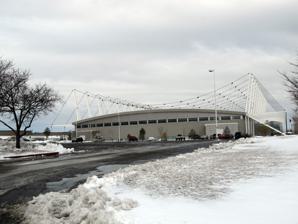
Building: Utah Olympic Oval
Country: United States of America
Year built: 2001
American speed skating oval Utah Olympic Oval The Utah Olympic Oval Former names Oquirrh Park Oval Address 5662 South Cougar Lane Kearns, Utah United States Coordinates 40°38′52″N 112°00′32″W / 40.64784°N 112.00877°W / 40.64784; -112.00877 Owner Utah Athletic Foundation Capacity 3,000 6,500 (2002 Winter Olympics) Acreage 5 acres (2.0 ha) Surface Ice Construction Built 1999–2001 Opened February 2001 ( 2001-02 ) Construction cost US$ 30,000,000 (equivalent to $54,900,000 in 2023) Architect Gilles Stransky Brems Smith Architects General contractor Layton Construction Tenants XIX Olympic Winter Games (February 2002) Utah Saints ( AIFA ) (2008) Website Utah Olympic Oval The Utah Olympic Oval is an indoor speed skating oval located 14 miles (23 km) southwest of Salt Lake City , in Kearns, Utah . The Oval was built for the 2002 Winter Olympics and it hosted the long-track speed skating events for the 2002 games , a role it is expected reprise for the 2034 Winter Olympics . Inside the facility the 400 meter skating track surrounds two international sized ice sheets, and is itself surrounded by a 442-meter running track . Due to its high altitude, 4,675 feet (1,425 m), and the associated low air resistance, ten Olympic records and nine world records were set at the Oval during the 2002 games, the largest number of world records ever set at one event. History Along with Soldier Hollow and the Utah Olympic Park , the Utah Olympic Oval was built specifically for the 2002 Winter Olympics. On October 5, 1992, the Utah Sports Authority chose the Oquirrh Park Fitness Center in Kearns as the site for the 2002 Olympic Oval, beating out other locations in West Valley City , Sandy and downtown Salt Lake City . Funds from the 1989 Olympic referendum would be used to construct the oval, and would be repaid with profits from the games. The plans called for using $3.7 million of tax payer money to construct the oval, which would be an outdoor facility. If Salt Lake City won its 1995 bid for the 2002 games, Olympic funds would be used to cover the oval, and build an ice sheet in the center of the track. By the time the groundbreaking ceremony was held in May 1994, the price tag had increased to $4.1 million, with an expected completion date sometime that December. Because of cold temperatures and a wet spring, cement for the oval could not be poured, and the oval didn't open until September 1, 1995, almost a year behind schedule. The oval was formally dedicated in a ceremony, attended by Olympian Cathy Turner , on January 12, 1996. Prior to it being covered and used during the Olympic games, the oval would be used for inline skating during the summer and ice skating during the winter months. After Salt Lake City won the 2002 Olympic bid on June 16, 1995, Salt Lake Organizing Committee (SLOC) began the design process for a permanent cover for the oval. During the cover's design process it was decided to pull up and replace the entire original oval. The new oval was designed by Gilles Stransky Brems Smith of Salt Lake City, and constructed by Layton Construction. Work on the new oval began in June 1999 at an estimated cost of $27 million. To keep those costs down, and give an unobstructed view of the ice, the roof would be constructed similar to a suspension bridge . Between twenty-four masts, twelve on each side of the building, steel cables nearly 400 feet (120 m) long and 3.5 inches (89 mm) in diameter were strung, suspending the roof above the oval. On April 19, 2000, as construction was progressing on the oval, some of the bolts holding the roof's cables sheared, causing part of the roof to collapse. Following an investigation into the cause of the accident and repairs, construction resumed in July 2000. Construction on the oval was further delayed when three weeks after the concrete floor was poured, the freeze tubes in numerous spots were found to have moved off their rebar supports and had floated out of alignment. It was determined that entire floor was going to have to be torn up and replaced, or else the ice might not freeze evenly. After a new floor was poured, and had cured, the final coat of ice was added to the track on February 12, 2001; just in time for four Olympic speed skaters to test out the new venue later that afternoon. The first event held in the new oval was the World Single Distance Championships , on March 9–11, 2001. On March 9, 2001, the first day of competitions, a press briefing to introduce the facility was held. Members of SLOC with the design and construction teams were present to introduce the oval to the public. The completed building has 275,000 square feet (25,500 m 2 ), roughly the size of four football fields, it is 310 feet (94 m) wide by 655 feet (200 m) long, with a ceiling 55 feet (17 m) high; the low ceiling allowed the temperature inside to be easily maintained at the appropriate conditions. The completed facility contained the 400-meter oval skating track, which surrounded two international size hockey ice sheets. Under the ice sheets and track are 33 miles (53 km) of freeze tubes which keep the concrete base at 18 °F (−8 °C) year-round. In the end the oval ended up costing $30 million, and on his blog, ex-SLOC CEO and politician, Mitt Romney states that the Utah Olympic Oval was 10 percent the cost of the Richmond Olympic Oval used during the 2010 Winter Olympics . 2002 and 2034 Winter Olympics The oval hosted the long-track speed skating events during the 2002 Winter Olympics . For the competitions, temporary seating was installed and the oval had a capacity for about 5,200 spectators, plus press members. All available tickets for the venue's events were sold, allowing 53,056 spectators to witness events in the oval. It is slated to again host long-track speed skating events during the 2034 Winter Olympics . The Oval today Following the 2002 Olympics, SLOC turned ownership of the oval over to the Utah Athletic Foundation, who also owns and manages the Utah Olympic Park near Park City . The oval currently houses the original 400-meter oval skating track, two international size ice sheets, a 442-meter running track , an eight-lane 110-meter sprint running track, weight room, locker facilities and team rooms, meeting rooms, a concession, gifts and gear shop, plus skate rentals. Skating lessons are also offered by the foundation. The U.S. Olympic Speedskating Team is currently headquartered in the oval, and has been since January 2001. In 2024, the south sheet was converted to serve as the temporary practice rink for the Utah Hockey Club of the NHL while a permanent facility at the Shops at South Town in nearby Sandy is being built. The rink was narrowed from Olympic size to 200ft x 85ft, the standard measurement for NHL ice, and a team base was built in an unused area of the building. Records set at the Utah Olympic Oval The oval is one of the world's fastest indoor skating tracks, mainly because of its elevation. It is the world's highest indoor oval at 4,675 feet (1,425 m) above sea level, 1,000 feet (300 m) higher than Calgary's Olympic Oval , site of the 1988 Winter Olympics (which is the second highest). Because of the elevation, there is less air resistance for the skaters and less oxygen frozen into the ice, making it harder, denser and faster. During the 2002 Olympic games all ten speed skating events held in the oval set Olympic records. The oval still maintains six, thanks in part to the relatively low elevation of the 2006 , 2010 , and 2014 Olympic Ovals. Before and after the Olympics, the oval has hosted many local and international speed skating competitions. Holding the honor of Fastest Ice on Earth has created an unofficial rivalry between the Utah Olympic Oval and the Calgary Olympic Oval , although the Utah oval holds 11 world records and Calgary only 1. Long track records Olympic records Men Event Time Name Nation Date Ref 1,000 meters 1:07.18 Gerard van Velde Netherlands (NED) February 16, 2002 1,500 meters 1:43.95 Derek Parra United States (USA) February 19, 2002 Women 3,000 meters 3:57.70 Claudia Pechstein Germany (GER) February 10, 2002 5,000 meters 6:46.91 Claudia Pechstein Germany (GER) February 23, 2002 World records Men Event Time Name Nation Date Ref 500 meters 33.61 Pavel Kulizhnikov Russia March 9, 2019 1,000 meters 1:05.37 Jordan Stolz United States January 26, 2024 1,500 meters 1:40.17 Kjeld Nuis Netherlands March 10, 2019 5,000 meters 6:01.56 Nils van der Poel Sweden December 3, 2021 10,000 meters 12:33.86 Graeme Fish Canada February 14, 2020 Team pursuit (8 laps) 3:34.47 Joey Mantia Emery Lehman Casey Dawson United States December 5, 2021 Women 500 meters 36.36 Lee Sang-hwa South Korea November 16, 2013 2×500 meters 74.19 Heather Bergsma United States December 28, 2013 1000 meters 1.11,61 Brittany Bowe United States March 9, 2019 1,500 meters 1:49,83 Miho Takagi Japan March 10, 2019 3,000 meters 3:52.02 Martina Sáblíková Czech Republic March 9, 2019 5,000 meters 6:39.02 Natalia Voronina Russia February 15, 2020 Team sprint (3 laps) 1:24.02 Femke Kok Jutta Leerdam Letitia de Jong Netherlands February 13, 2020 Team pursuit (6 laps) 2:50.76 Miho Takagi Ayano Sato Nana Takagi Japan February 14, 2020 Mini samalog 153.776 Joy Beune Netherlands March 11, 2018 Mixed Event Time Name Nation Date Ref Mixed gender relay 2:54.90 Sun Chuanyi Jin Wenjing China January 28, 2024 Short track records World records Men Event Time Name Nation Date Ref 500 metres 39.905 Wu Dajing China 11 November 2018 1000 metres 1:20.875 Hwang Dae-heon South Korea 12 November 2016 1500 metres 2:07.943 Sjinkie Knegt Netherlands 13 November 2016 Women Event Time Name Nation Date Ref 500 metres 41.936 Kim Boutin Canada 3 November 2019 1500 metres 2:14.354 Choi Min-jeong South Korea 12 November 2016 See also List of world records in speed skating List of Olympic records in speed skating References